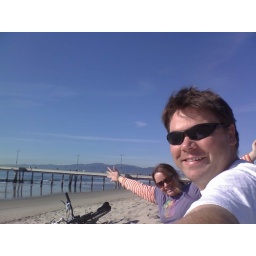
John &amp;amp; Ali ride bikes to the beach in what I hope will be a new Christmas Tradition